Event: Nepal Earthquake
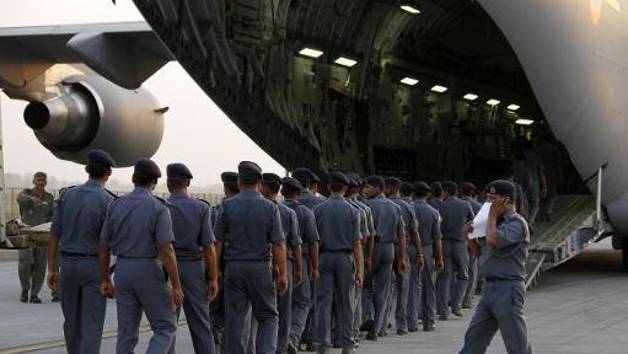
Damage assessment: no_damage